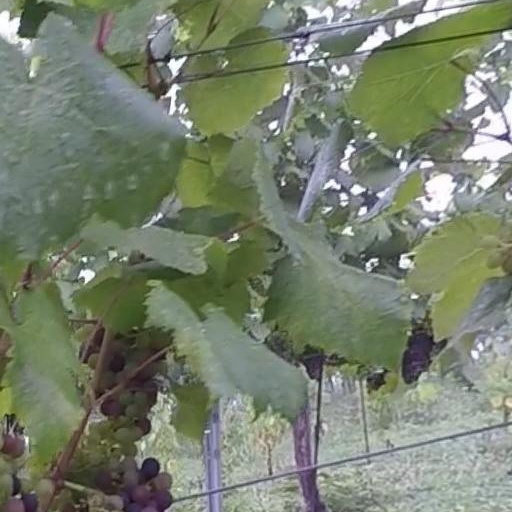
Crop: grape